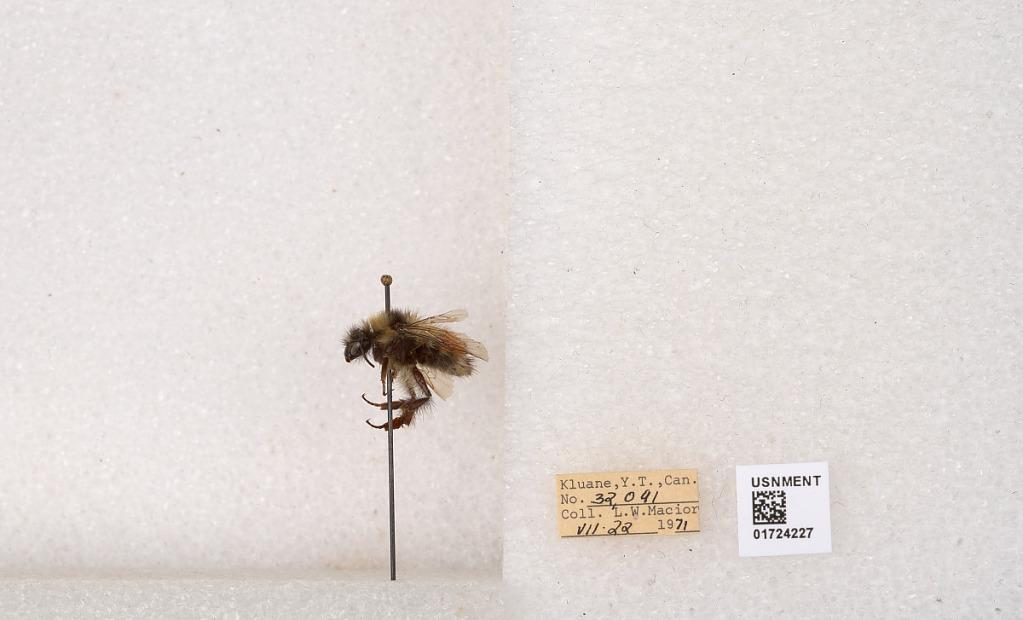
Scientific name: Bombus (Pyrobombus) sylvicola Kirby
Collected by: L. Macior
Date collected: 1971-7-22
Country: Canada
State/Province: Yukon Territory
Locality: Kluane National Park and Reserve
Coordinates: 60.7493, -139.504